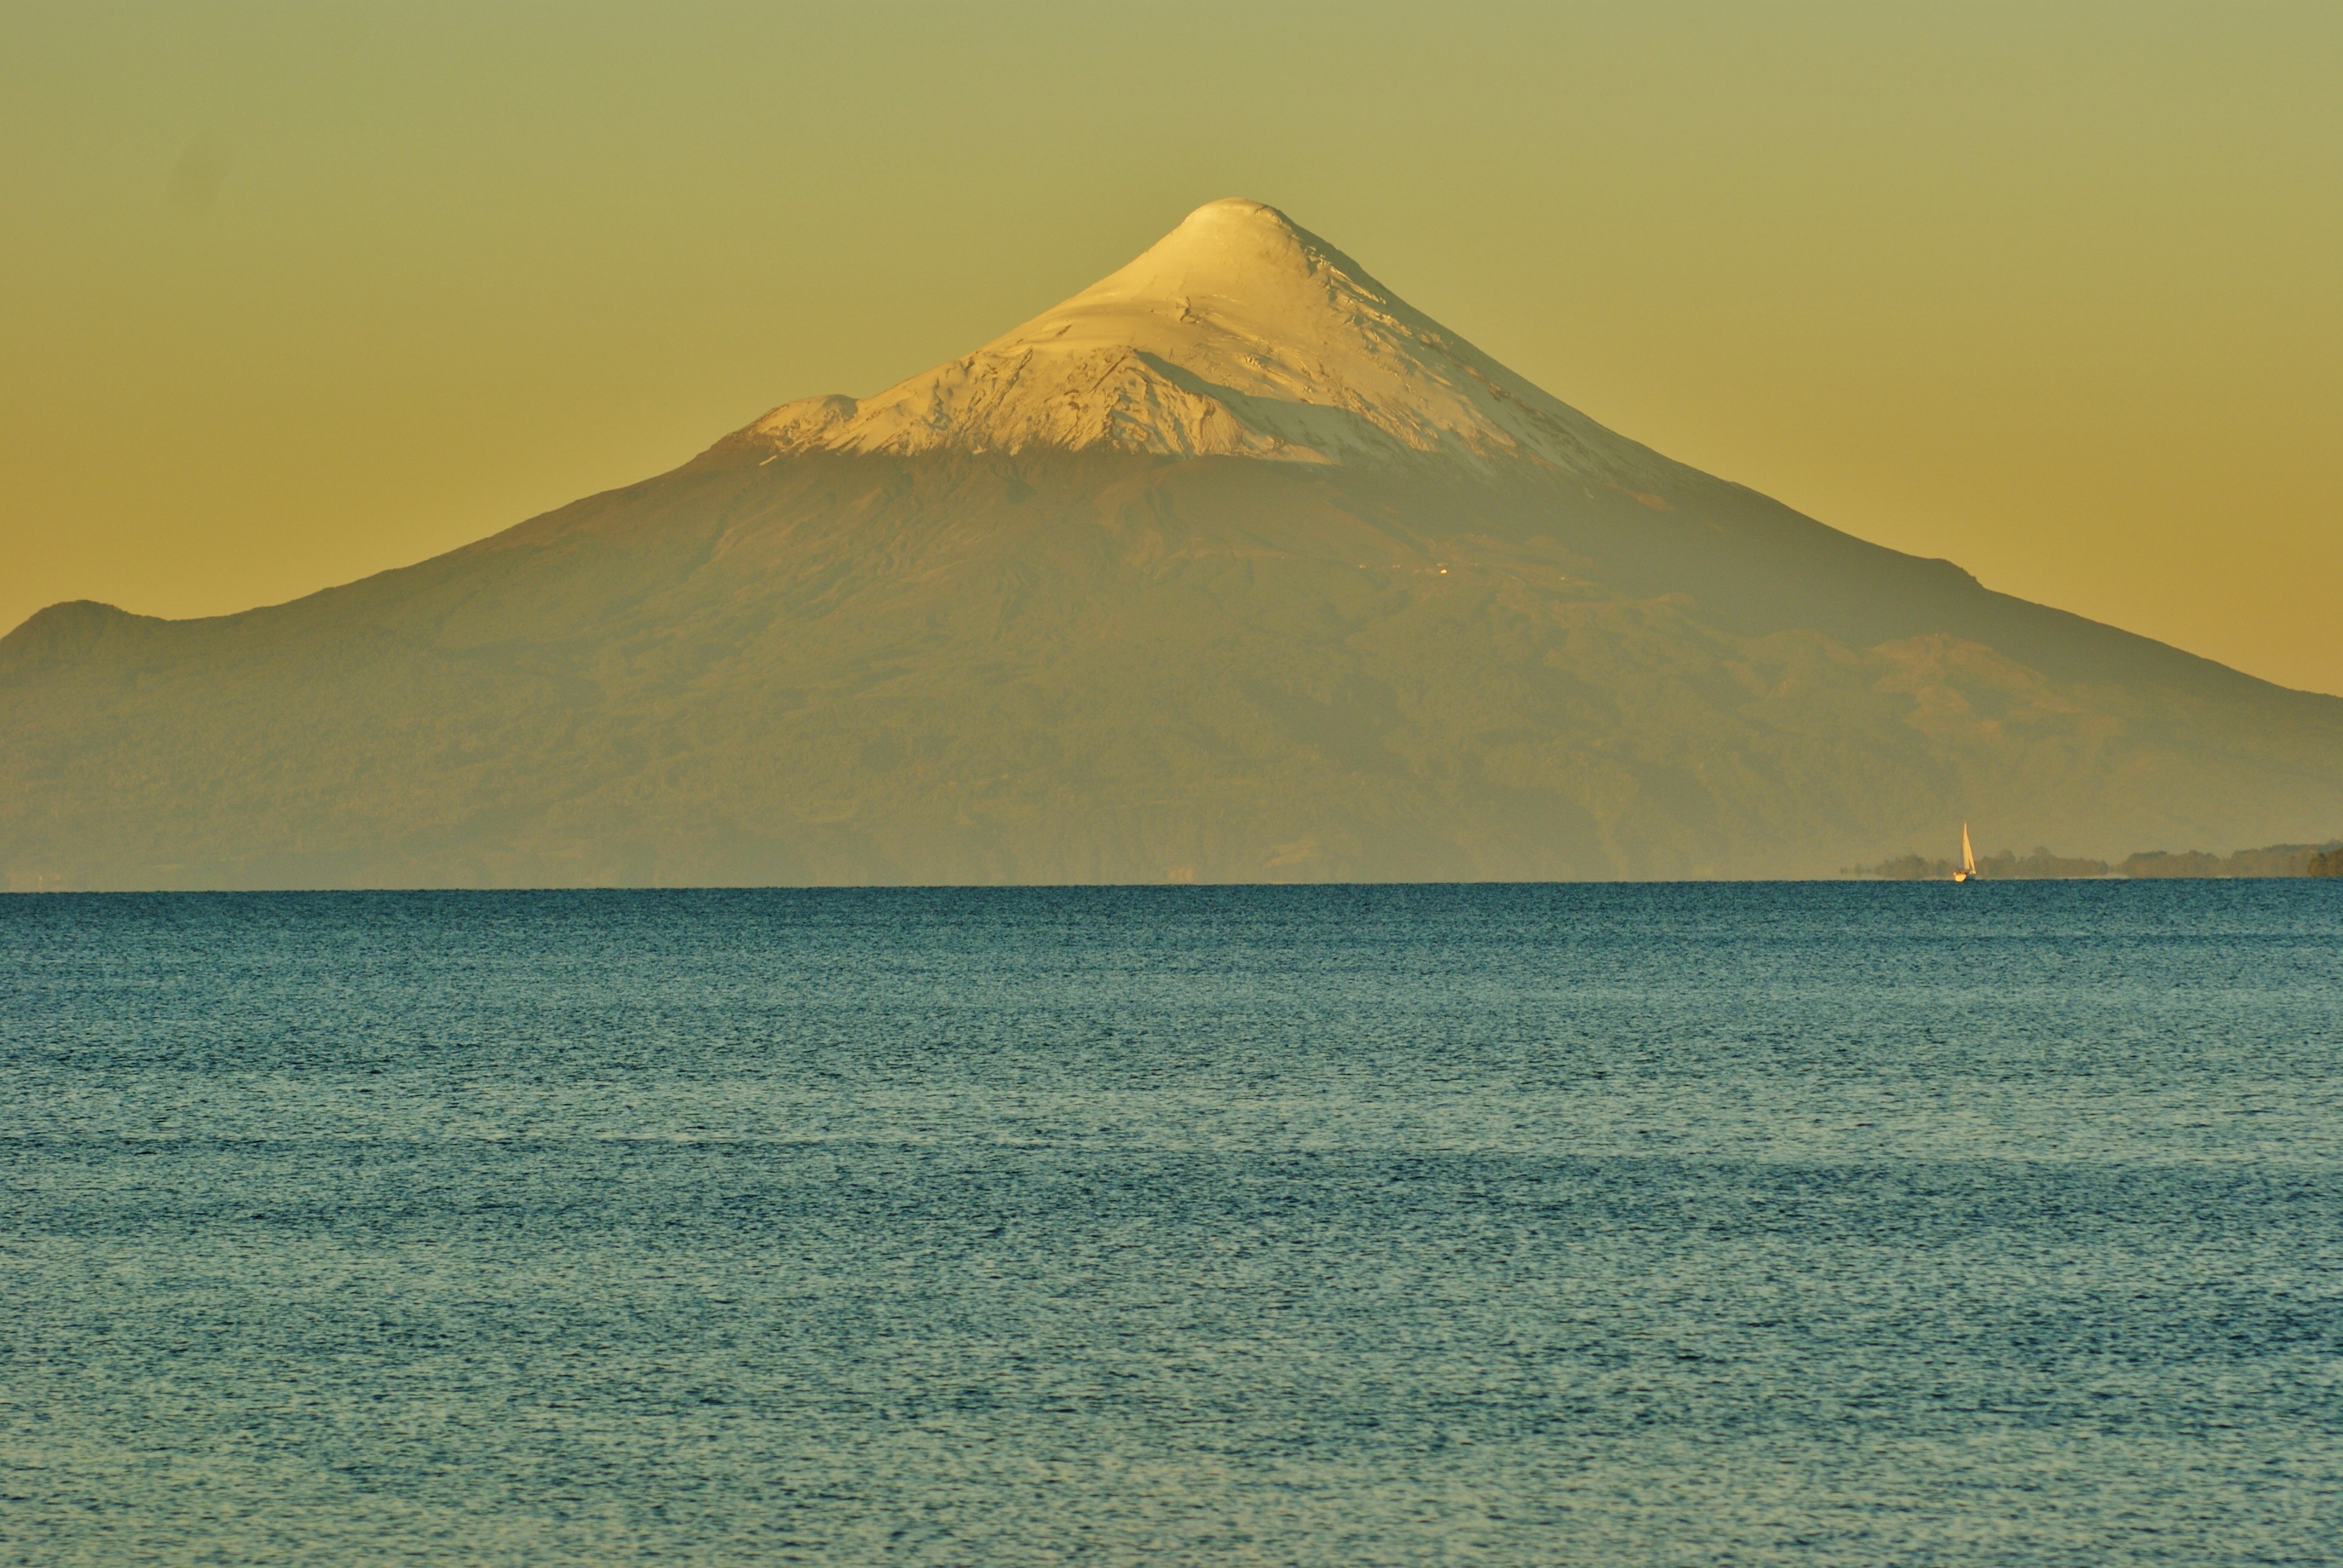
beach, landscape, sea, coast, sand, ocean, horizon, mountain, cloud, sunrise, sunset, sunlight, morning, hill, wave, lake, dawn, dusk, bay, plain, plateau, loch, cape, landform, natural environment, geographical feature, atmospheric phenomenon